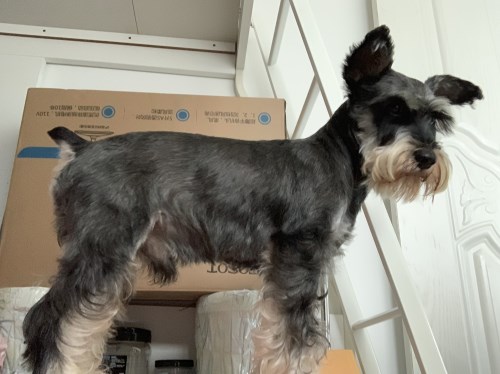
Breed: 2342-n000102-miniature_schnauzer